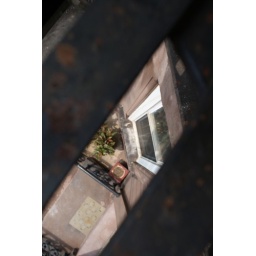
Looking down on parlor floor window below the A/C area